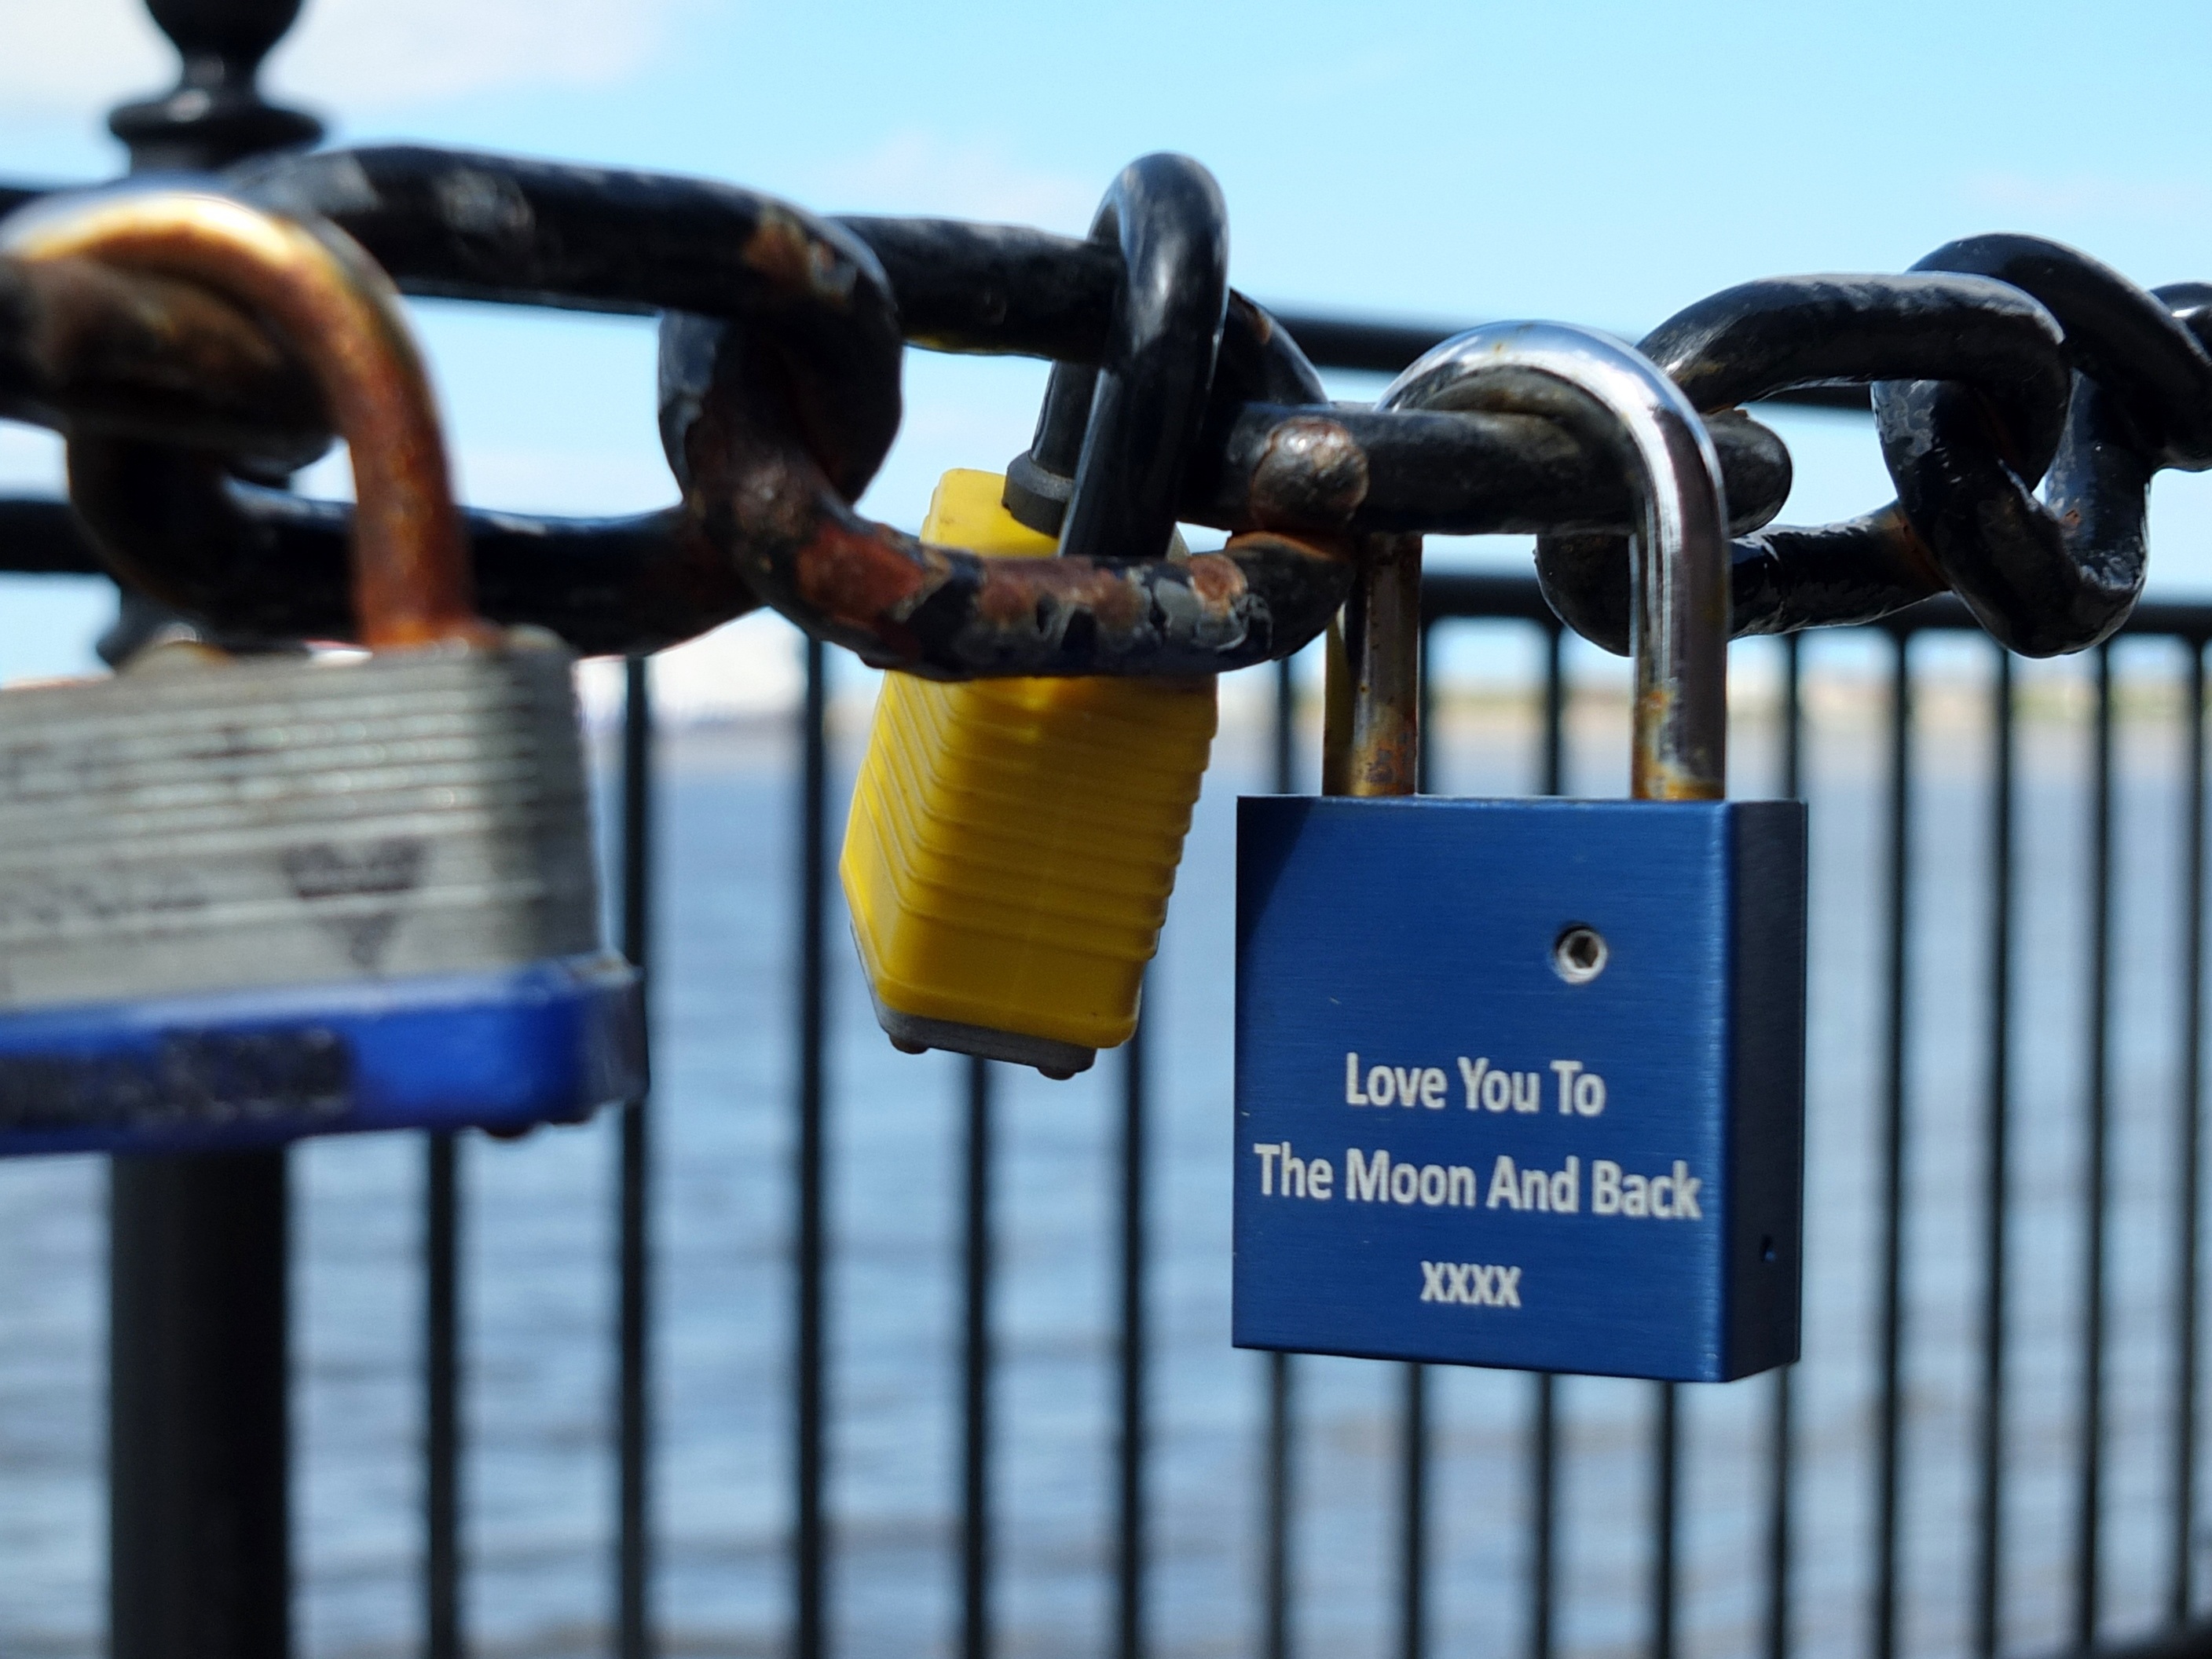
love, electricity, forever, liverpool, iron, connectedness, padlocks, love locks